Gedera

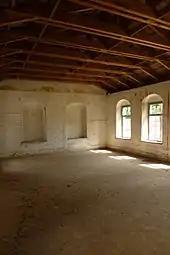
Beit Fuchs

Gedera is built on seven hills in the Southern Coastal Plain which rise to the height of above sea level. The town has an area of 14,500 dunams. Gedera is considered to be the southern edge of central Israel while Hadera is considered the northern edge, hence the Israeli expression "from Hadera to Gedera" to describe the most populated area in Israel.